Red hair

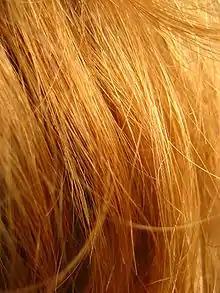
A close-up view of straight red hair

Ancient human remains described as having red or auburn hair have been discovered in various parts of Asia, including the Tarim mummies of Xinjiang, China. In Chinese sources, ancient Kyrgyz people were described as fair-skinned, green- or blue-eyed and red-haired people with a mixture of European and East Asian features. In the Book of Wei, Chinese author Wei Shou notes that Liu Yuan was over tall and had red strands of hair in his long beard. The ethnic Miao people of China are recorded with red hair. According to F.M Savina of the Paris Foreign Missionary Society, the appearance of the Miao was "pale yellow in complexion, almost white, their hair is often light or dark brown, sometimes even red or corn-silk blond, and a few even have pale blue eyes". A phenotype study of Hmong people show they are sometimes born with red hair.